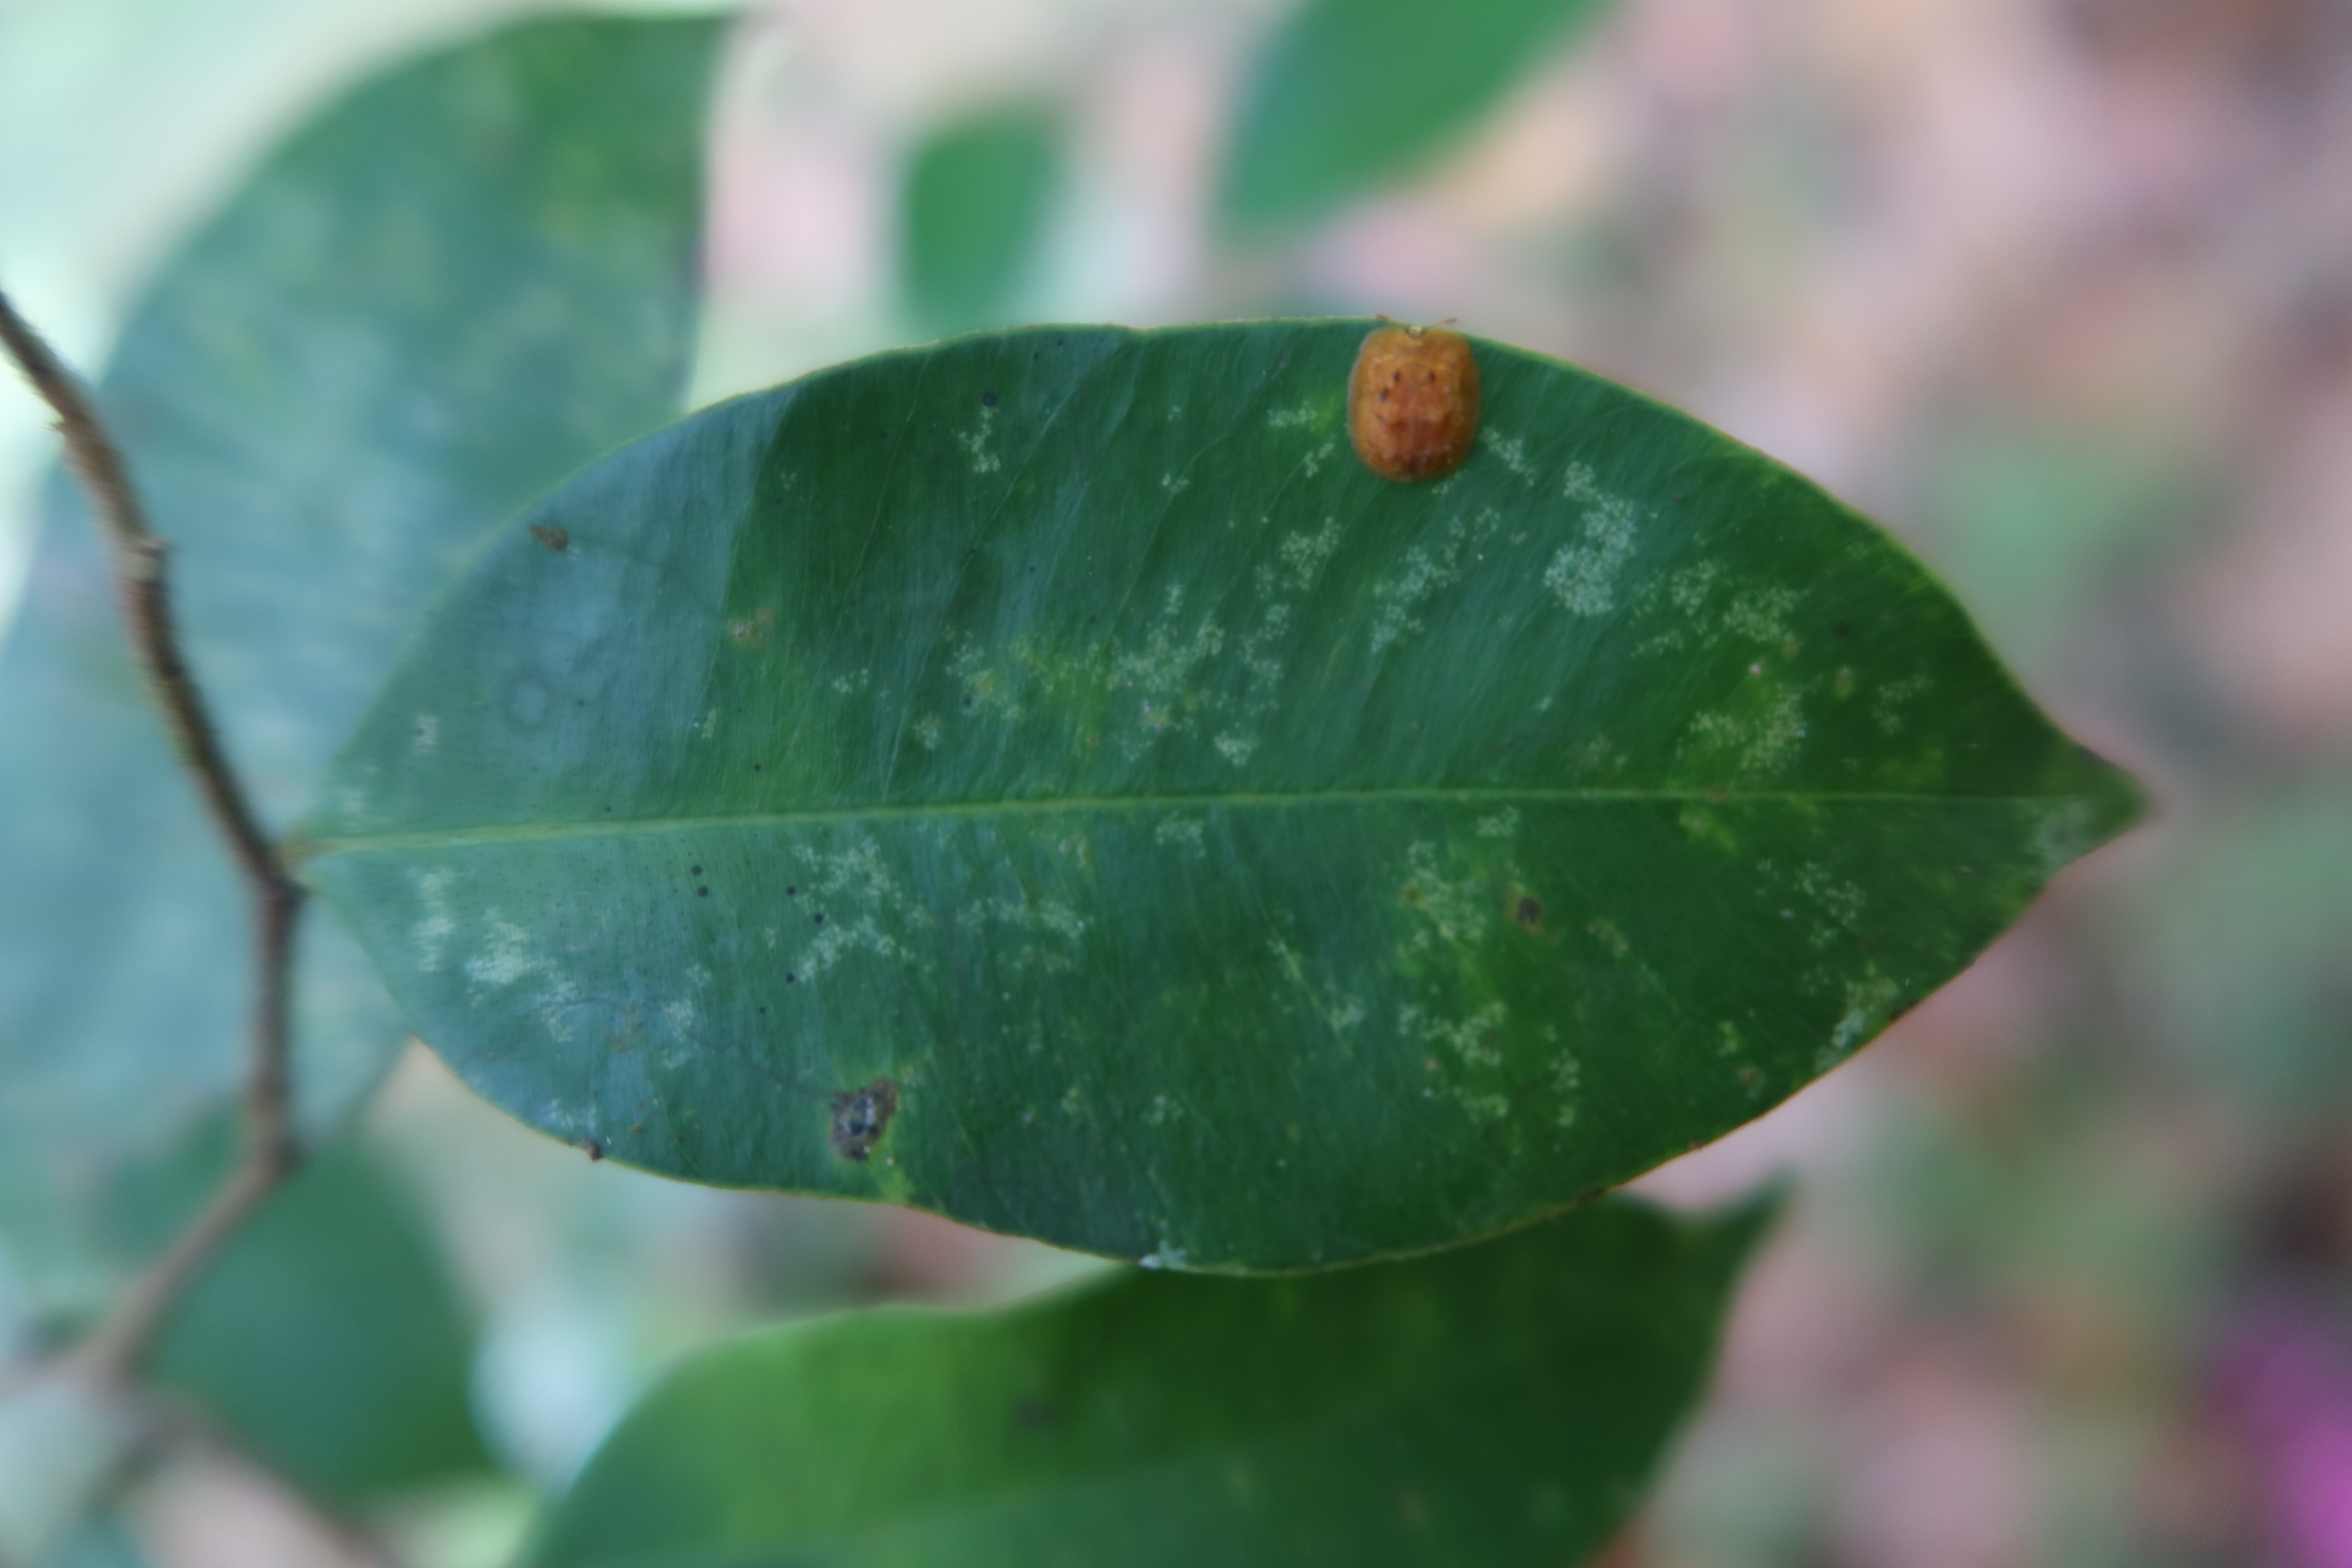
Label: Black spots